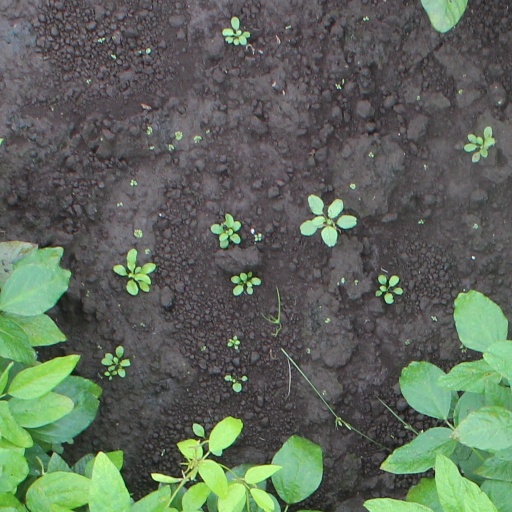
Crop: soybean